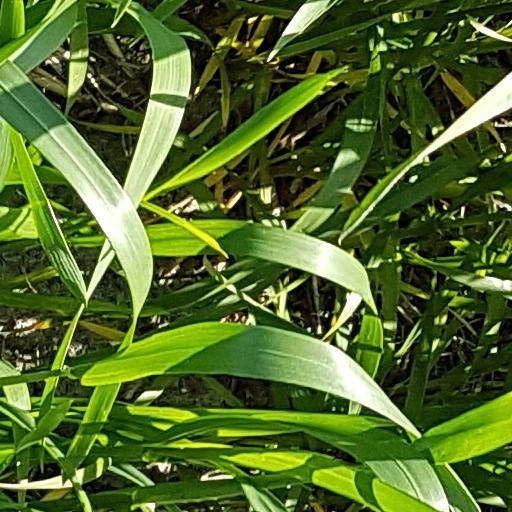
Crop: wheat